Foreign Cattle Market

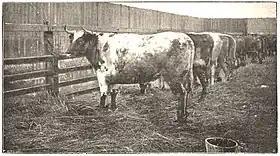
Australian cattle in fine condition at Deptford Market, 1895, the most successful shipment

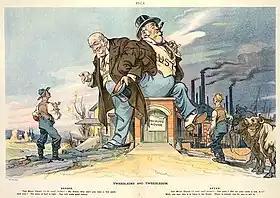
The Beef Trust (1913 cartoon, Udo Keppler)

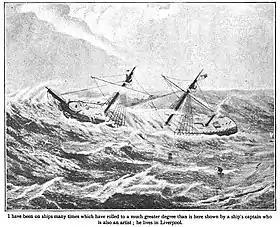
Stress of weather (from Samuel Plimsoll's "Cattle Ships")

Describing the pull of London as a meat market for European farmers, Richard Peet said "It was as though a city of several million people were located just off the Dutch coast". A journalist, visiting Deptford market in 1889, reported: